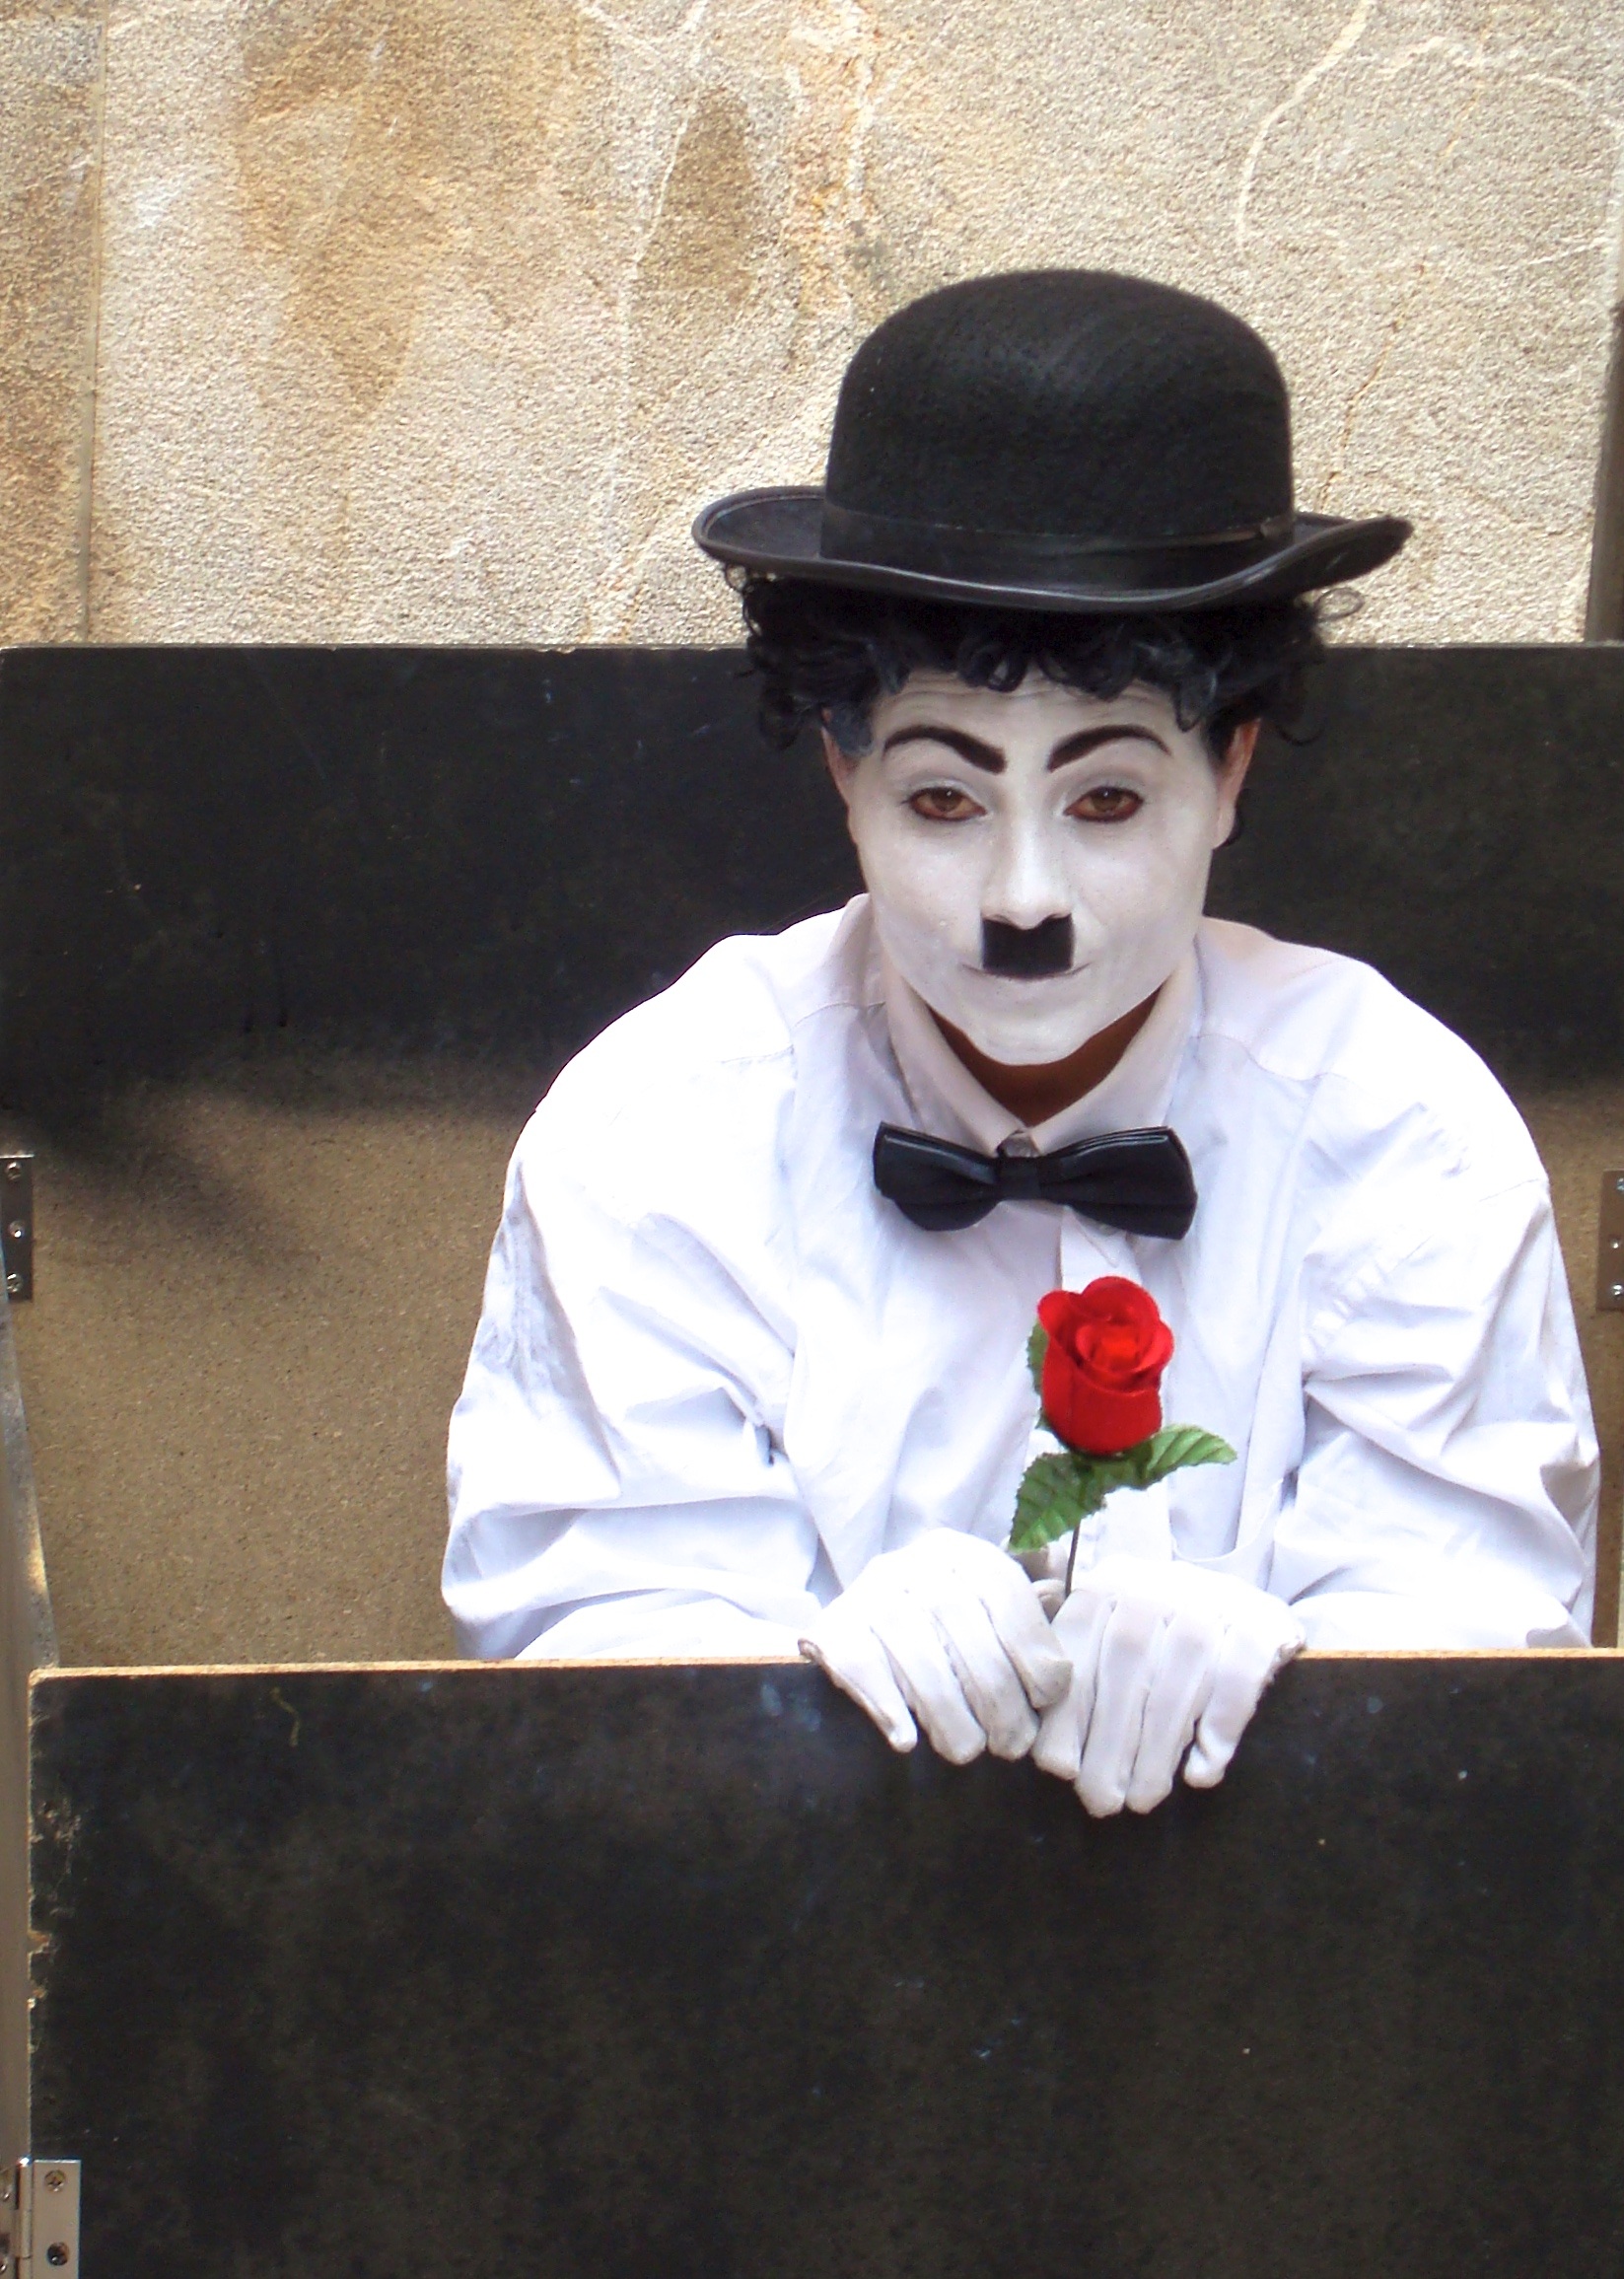
man, person, rose, hat, clothing, black, luggage, clown, face, art, mask, photograph, image, costume, performing arts, charlie chaplin, mime artist